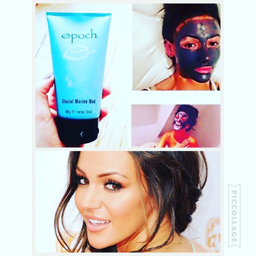
who wants skin like celebrity ? i 'm very excited to be selling this product !